Operation HOPE, Inc.

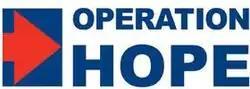

Operation HOPE, Inc., is an American non-profit organization providing financial literacy empowerment and economic education to youth and adults. The mission of this organization is providing everybody with enterprise work and the programs carried out by Operation HOPE, Inc. Andrew Young is the global spokesman of the organization and John Hope Bryant is the chairman.